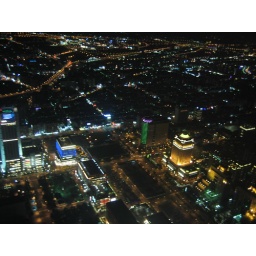
Shot out a window on the 89th floor (where NTD$350 will get you) in Taipei 101.